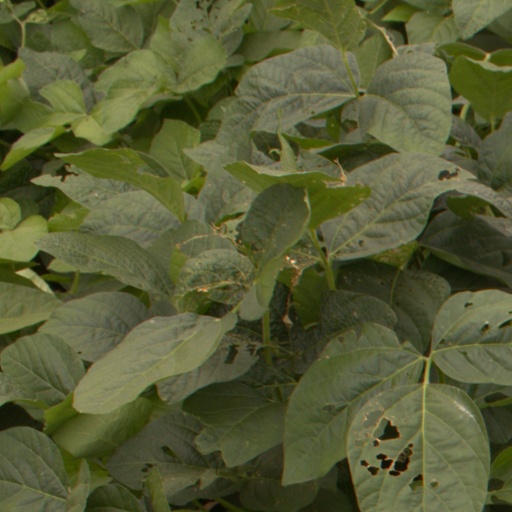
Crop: soybean